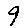
Label: 9